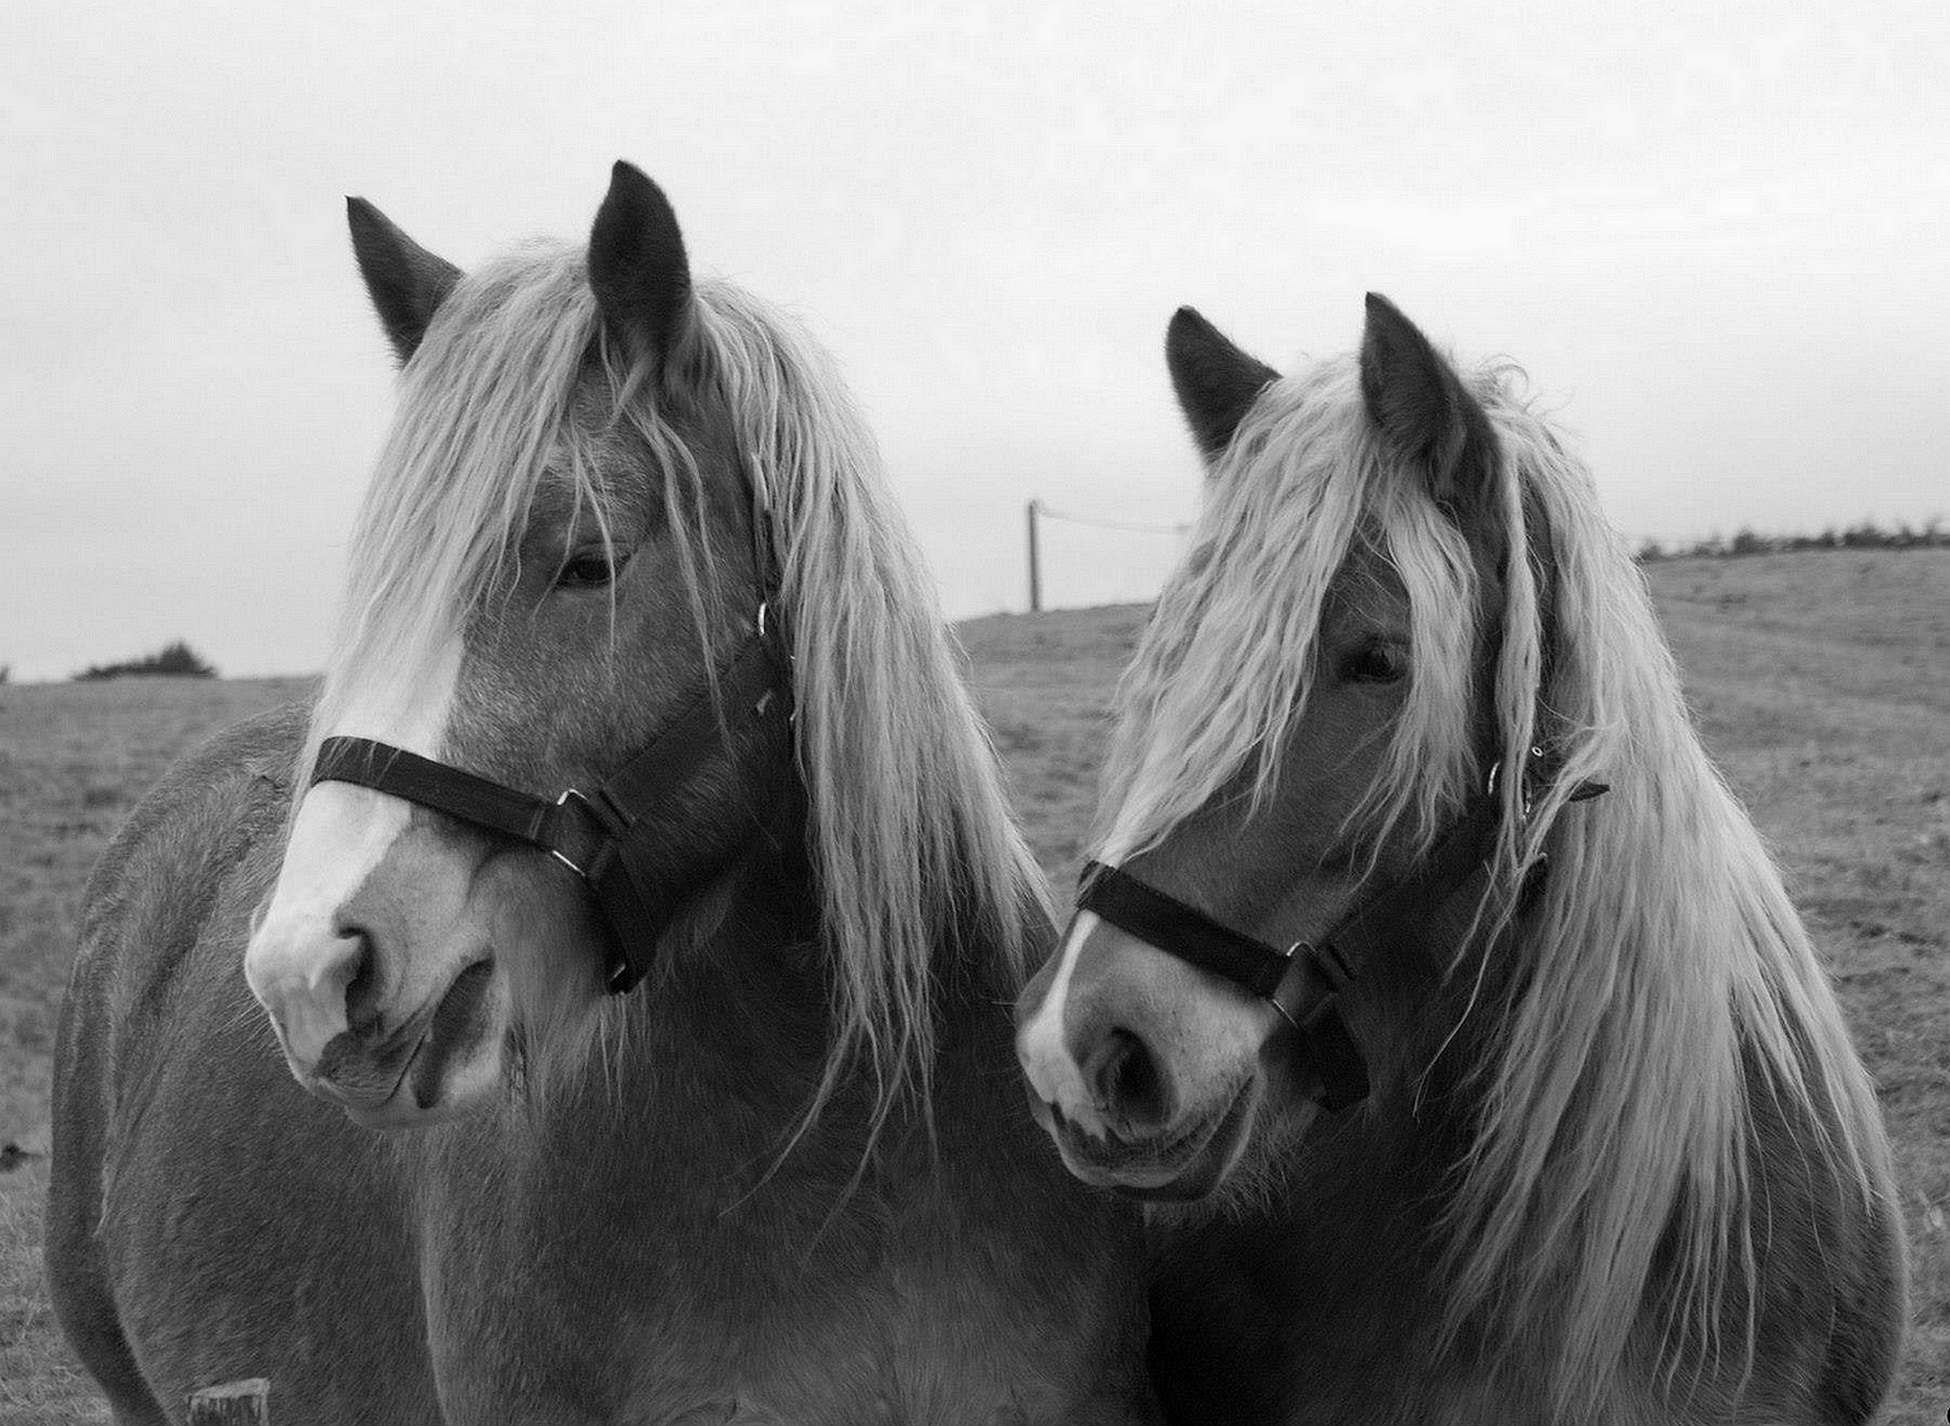
horses, nature, black and white, hair, head, horse, sky, eye, white, grey, style, working animal, liver, monochrome photography, pack animal, landscape, snout, monochrome, livestock, mane, grassland, mare, stallion, ranch, pasture, stock photography, wildlife, terrestrial animal, horse supplies, tree, bridle, mustang horse, grass, still life photography, horse tack